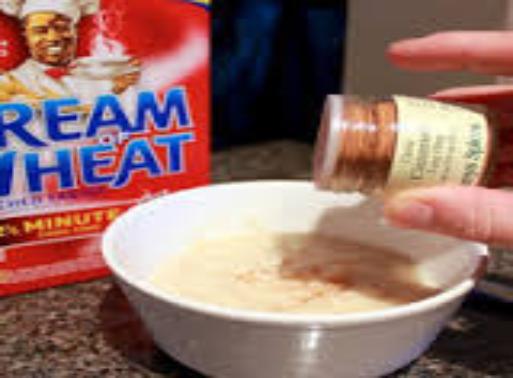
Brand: Cream of Wheat
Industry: Food